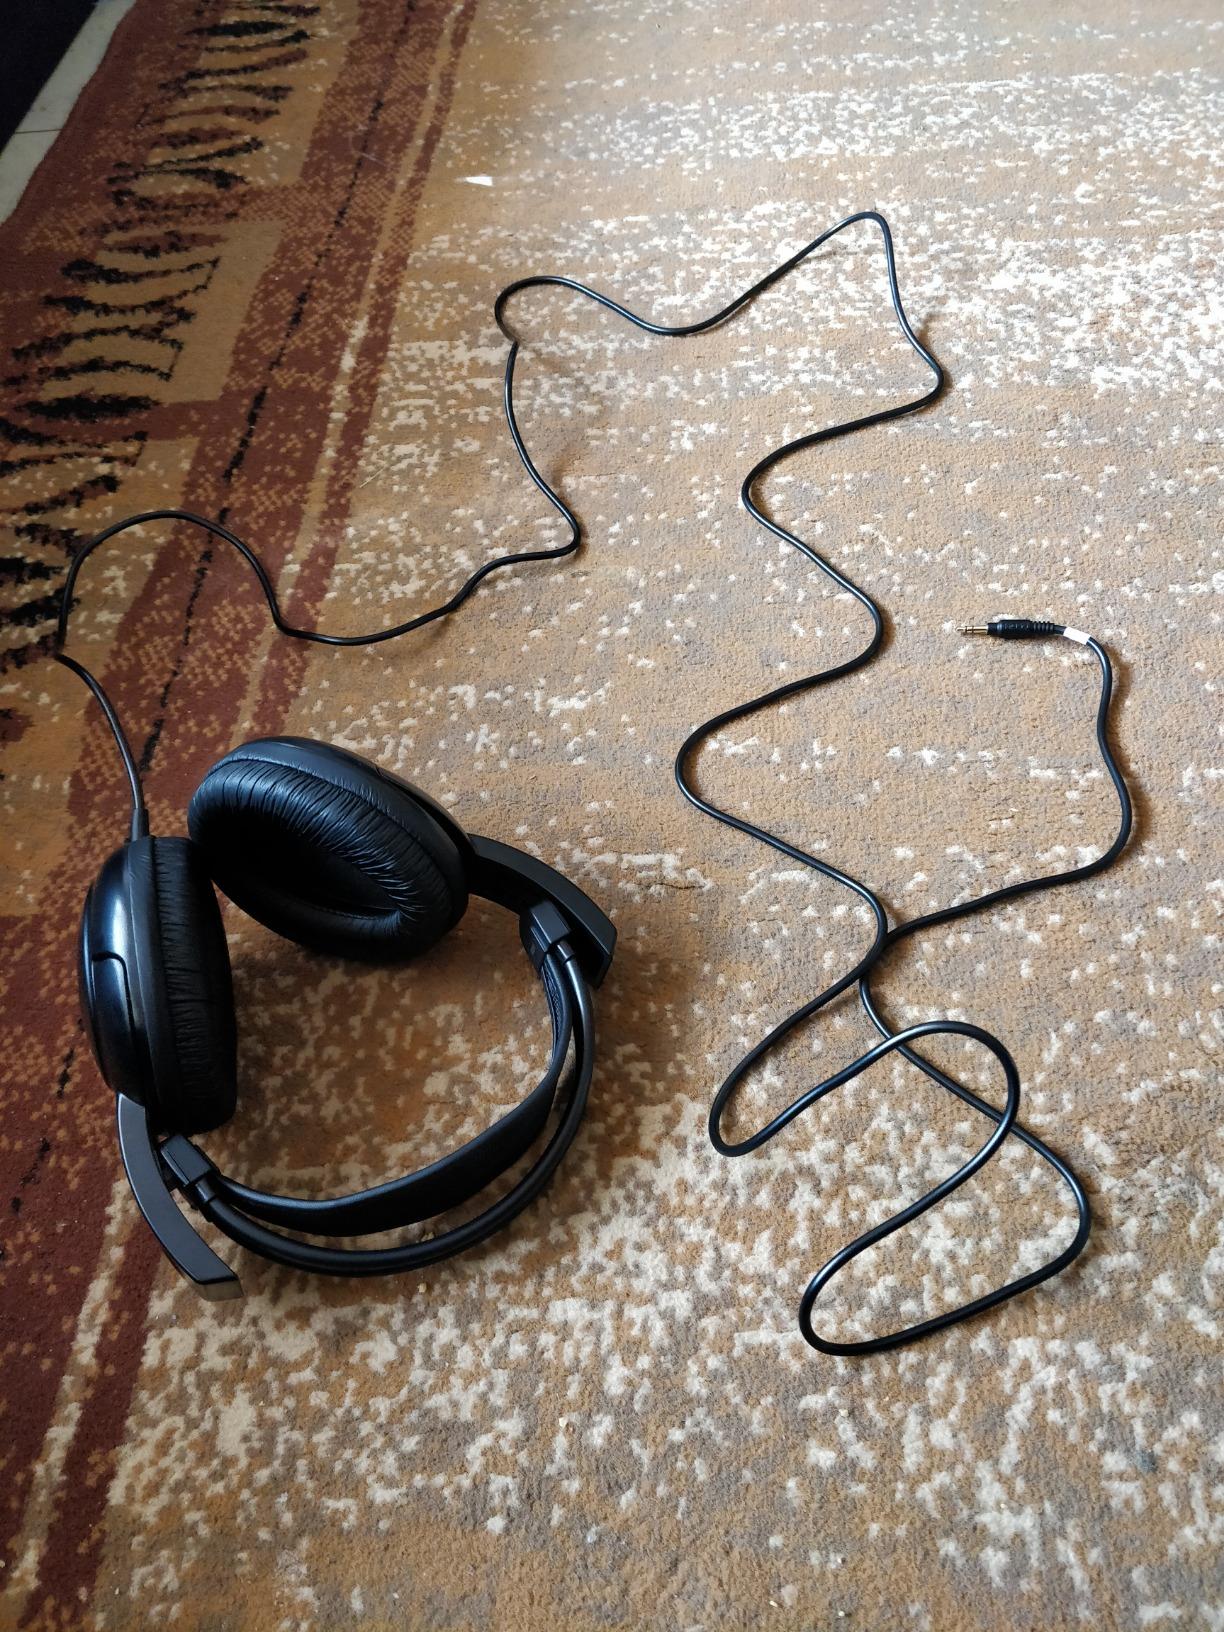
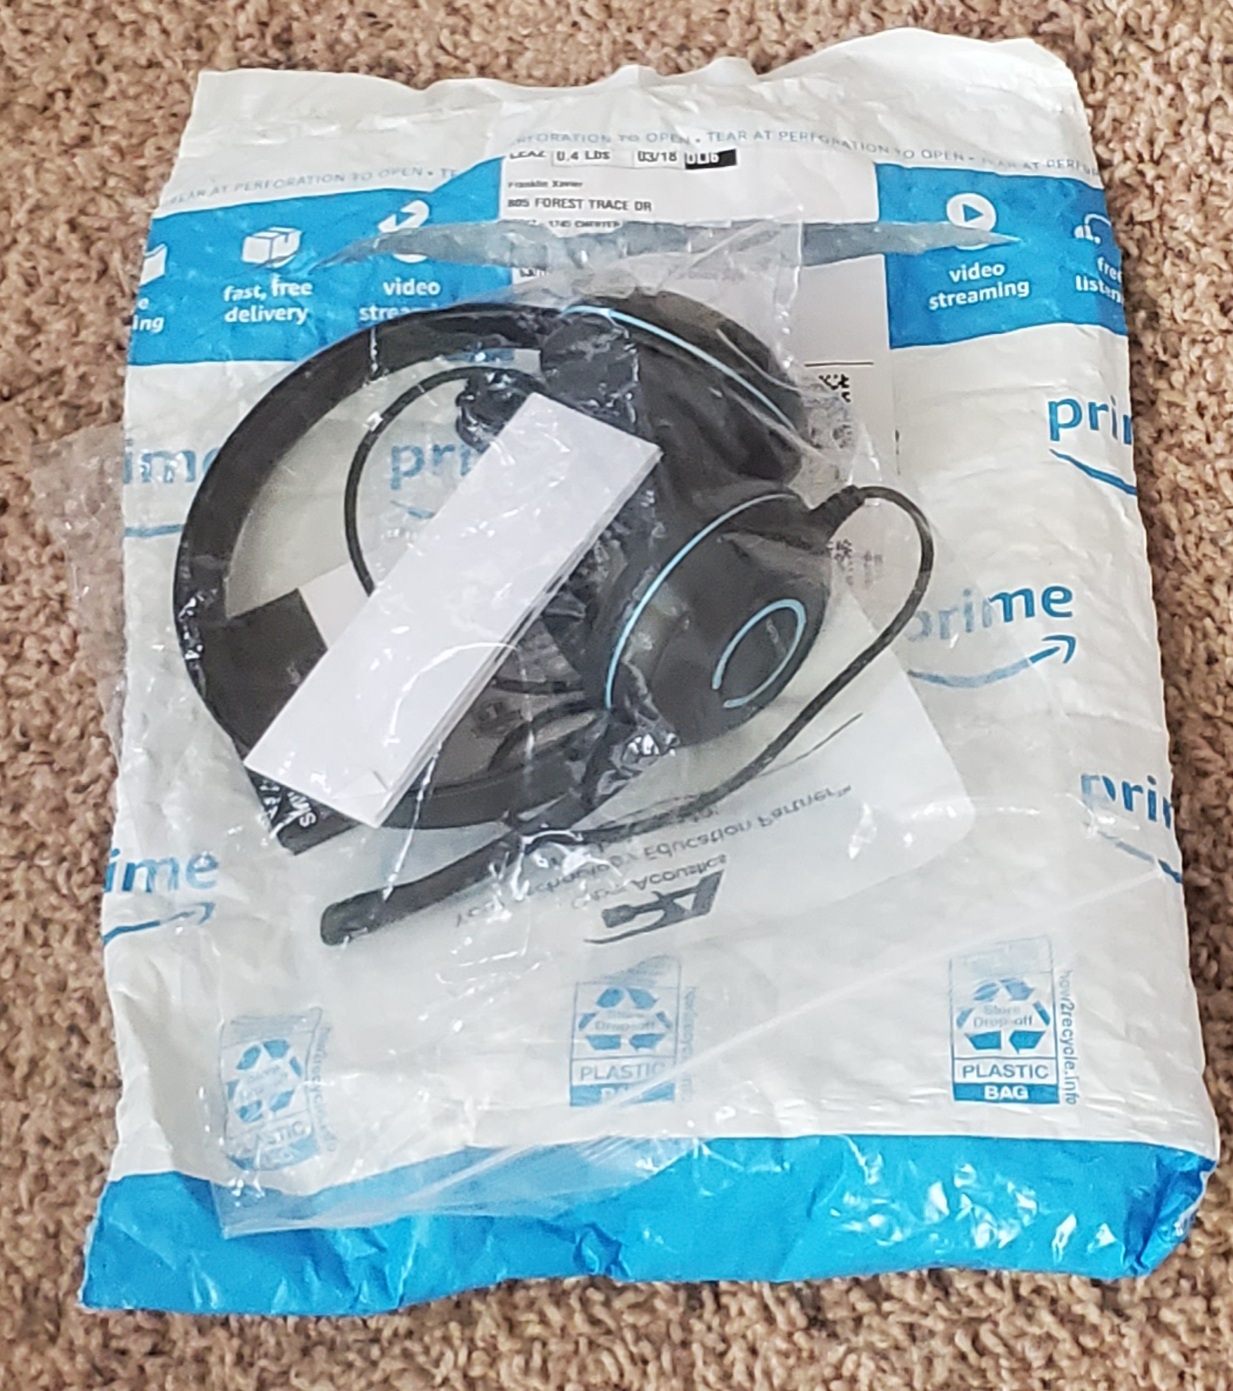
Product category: headphones
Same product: no